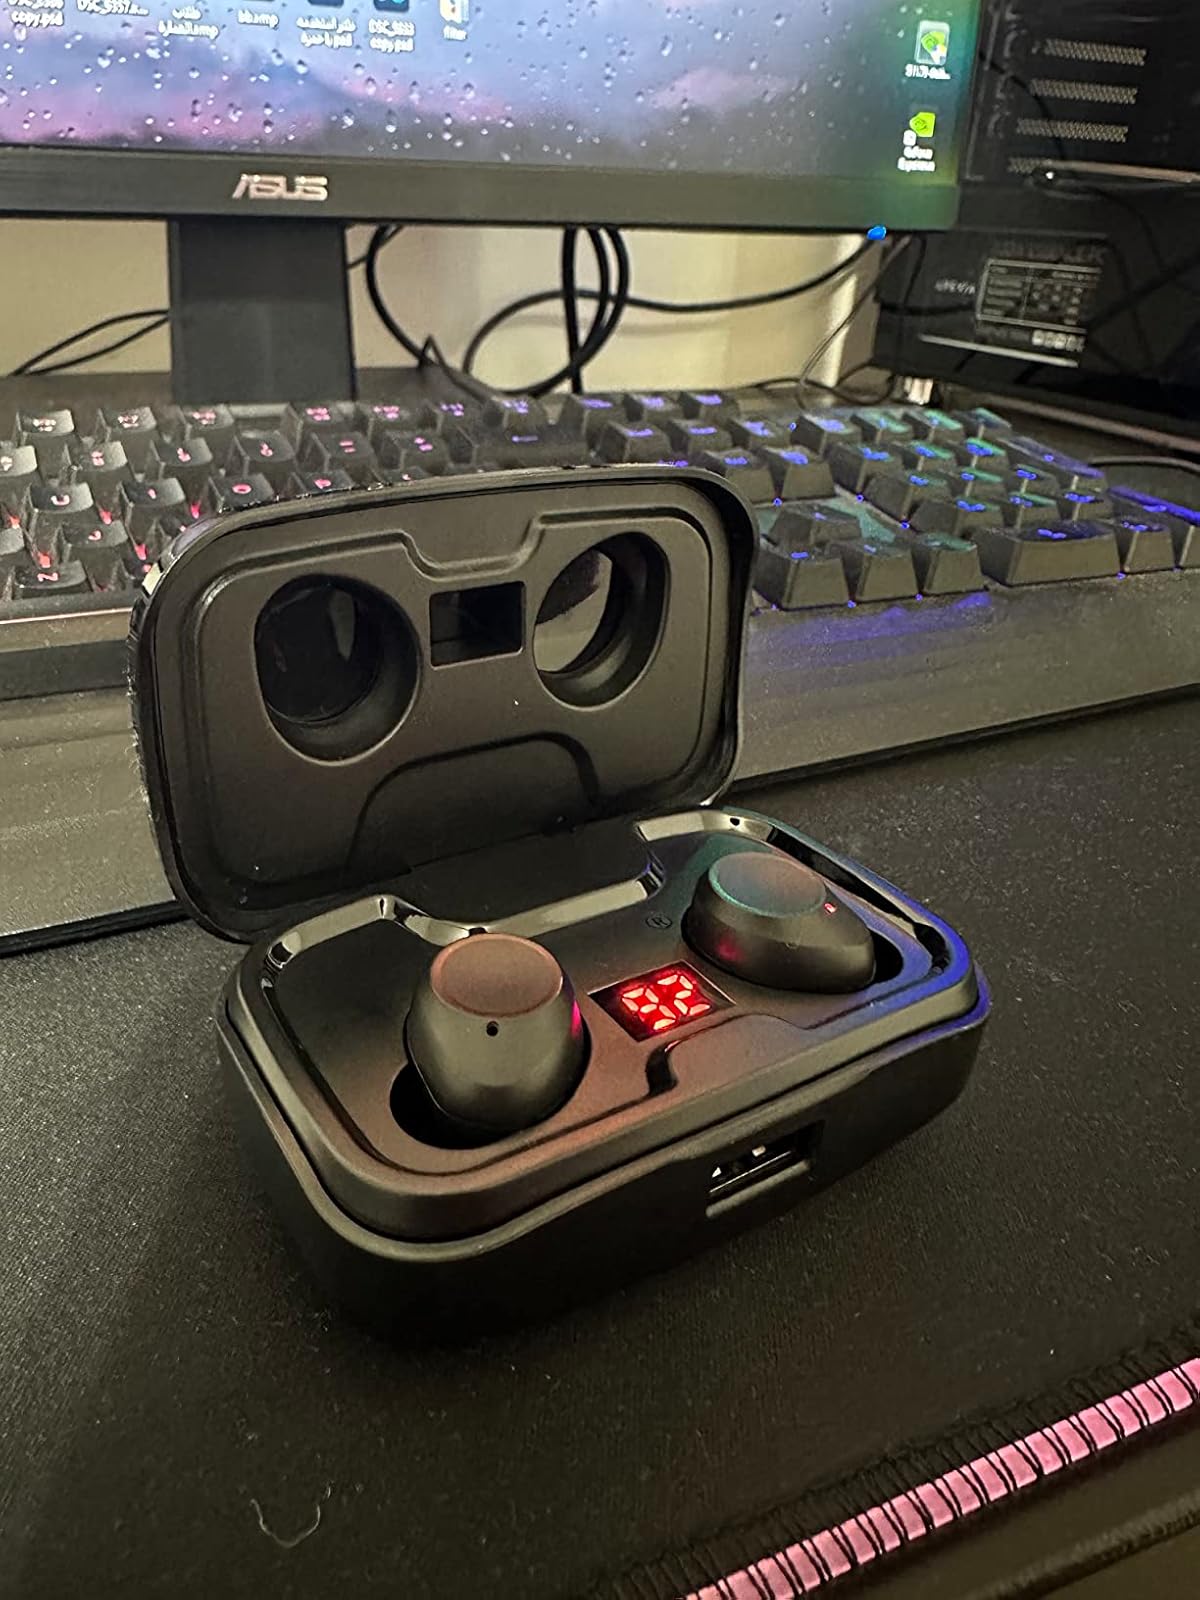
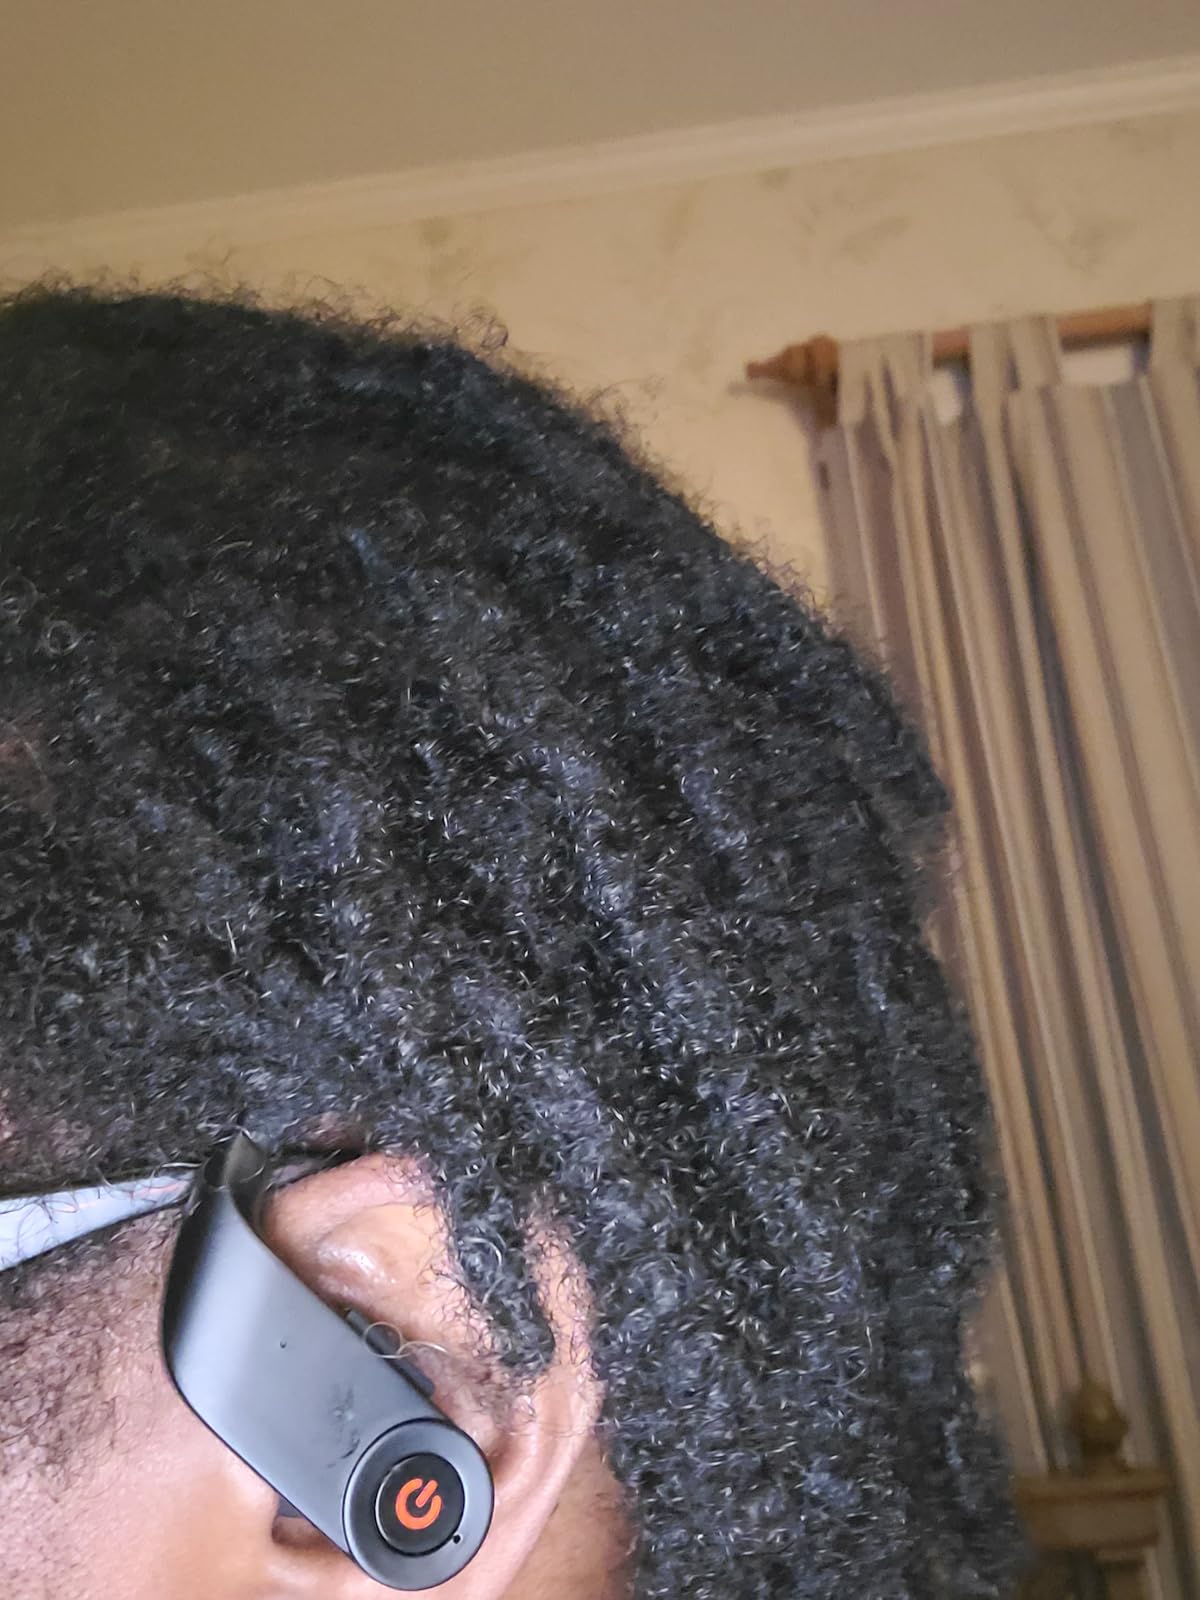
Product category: earbuds
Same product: no